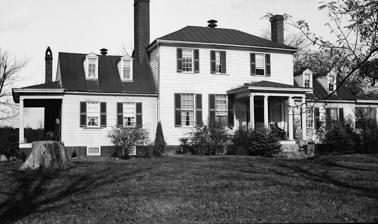
Building: Burnt Quarter
Country: United States of America
Year built: 1750
Historic house in Virginia, United States United States historic place Burnt Quarter U.S. National Register of Historic Places Virginia Landmarks Register Burnt Quarter, HABS Photo Show map of Virginia Show map of the United States Location SW of jct. of Rtes. 627, 613, and 645, near Dinwiddie, Virginia Coordinates 37°08′19″N 77°37′30″W / 37.13861°N 77.62500°W / 37.13861; -77.62500 Area 2,391 acres (968 ha) Built c. 1750 ( 1750 ) NRHP reference No. 69000235 VLR No. 026-0025 Significant dates Added to NRHP November 25, 1969 Designated VLR September 9, 1969 Burnt Quarter is a historic plantation house located near Dinwiddie , Dinwiddie County, Virginia . It was built in stages starting about 1750, and consists of a two-story, hipped roof central section flanked by 1 + 1 ⁄ 2 -story wings. On April 1, 1865, the property became the scene of the decisive Battle of Five Forks . During the battle the house served both as headquarters for Union General Merritt and as a military hospital. On the grounds is a monument to six unknown Confederate soldiers killed in the Battle of Five Forks. It was listed on the National Register of Historic Places in 1969. References